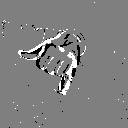
ASL letter: j